Priobye railway station

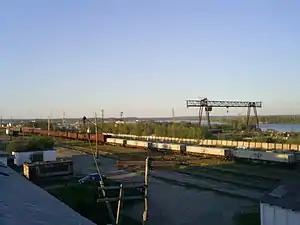

Priobye railway station is a railway station on the Ivdel-Priobye line in Priobye, Oktyabrsky District, Khanty-Mansi Autonomous Okrug, Russia. It is the terminal passenger station of the "Severny Ural" line between Moscow and Priobye, a journey that takes about two days.